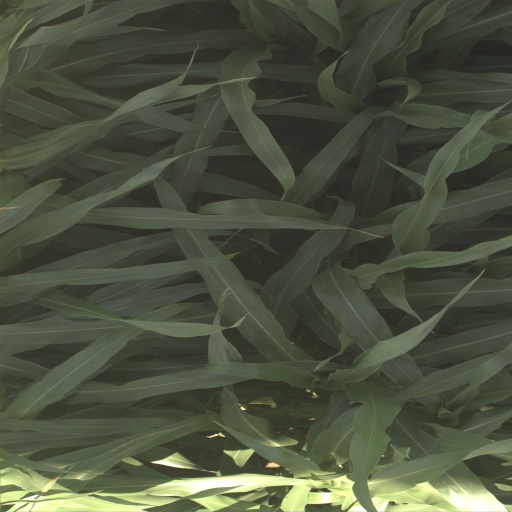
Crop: sorghum